Emperor Ku

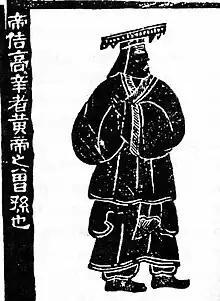
Han dynasty depiction of Ku

Kù (variant graph ), usually referred to as Dì Kù, also known as Gaoxin or Gāoxīn Shì or Qūn, was a descendant of the Yellow Emperor.